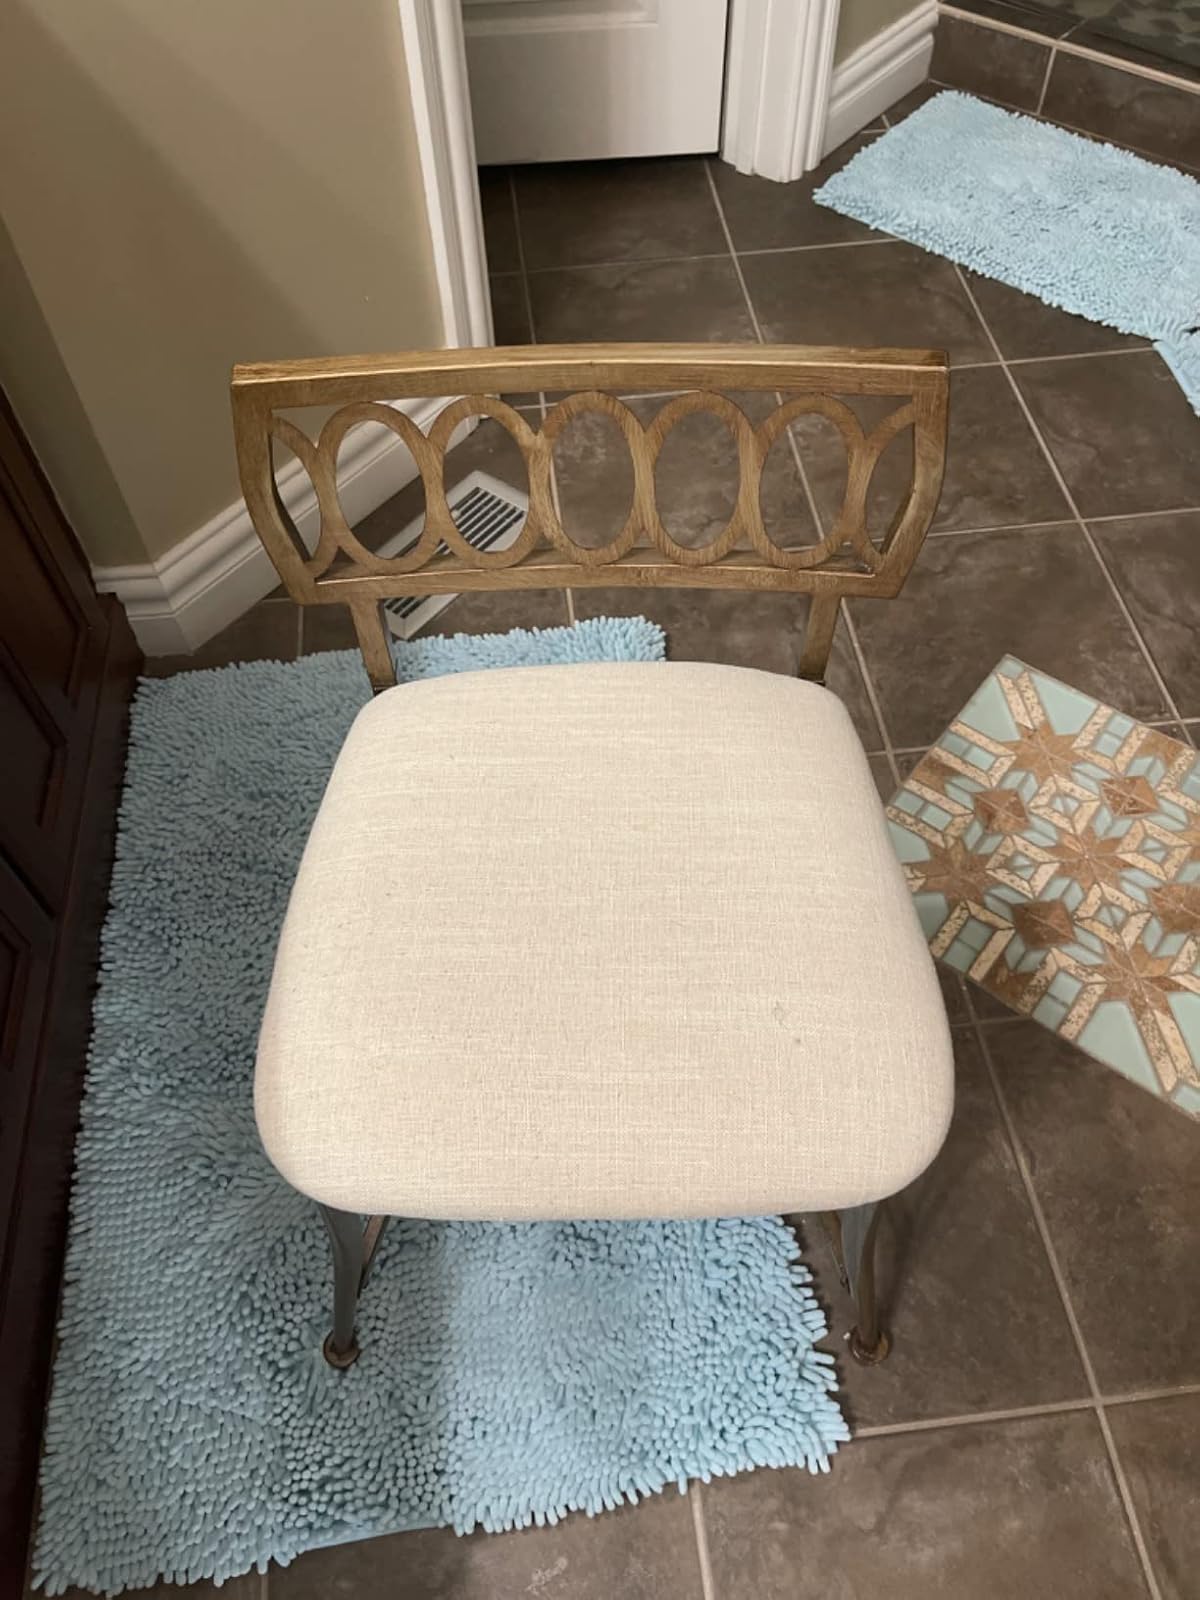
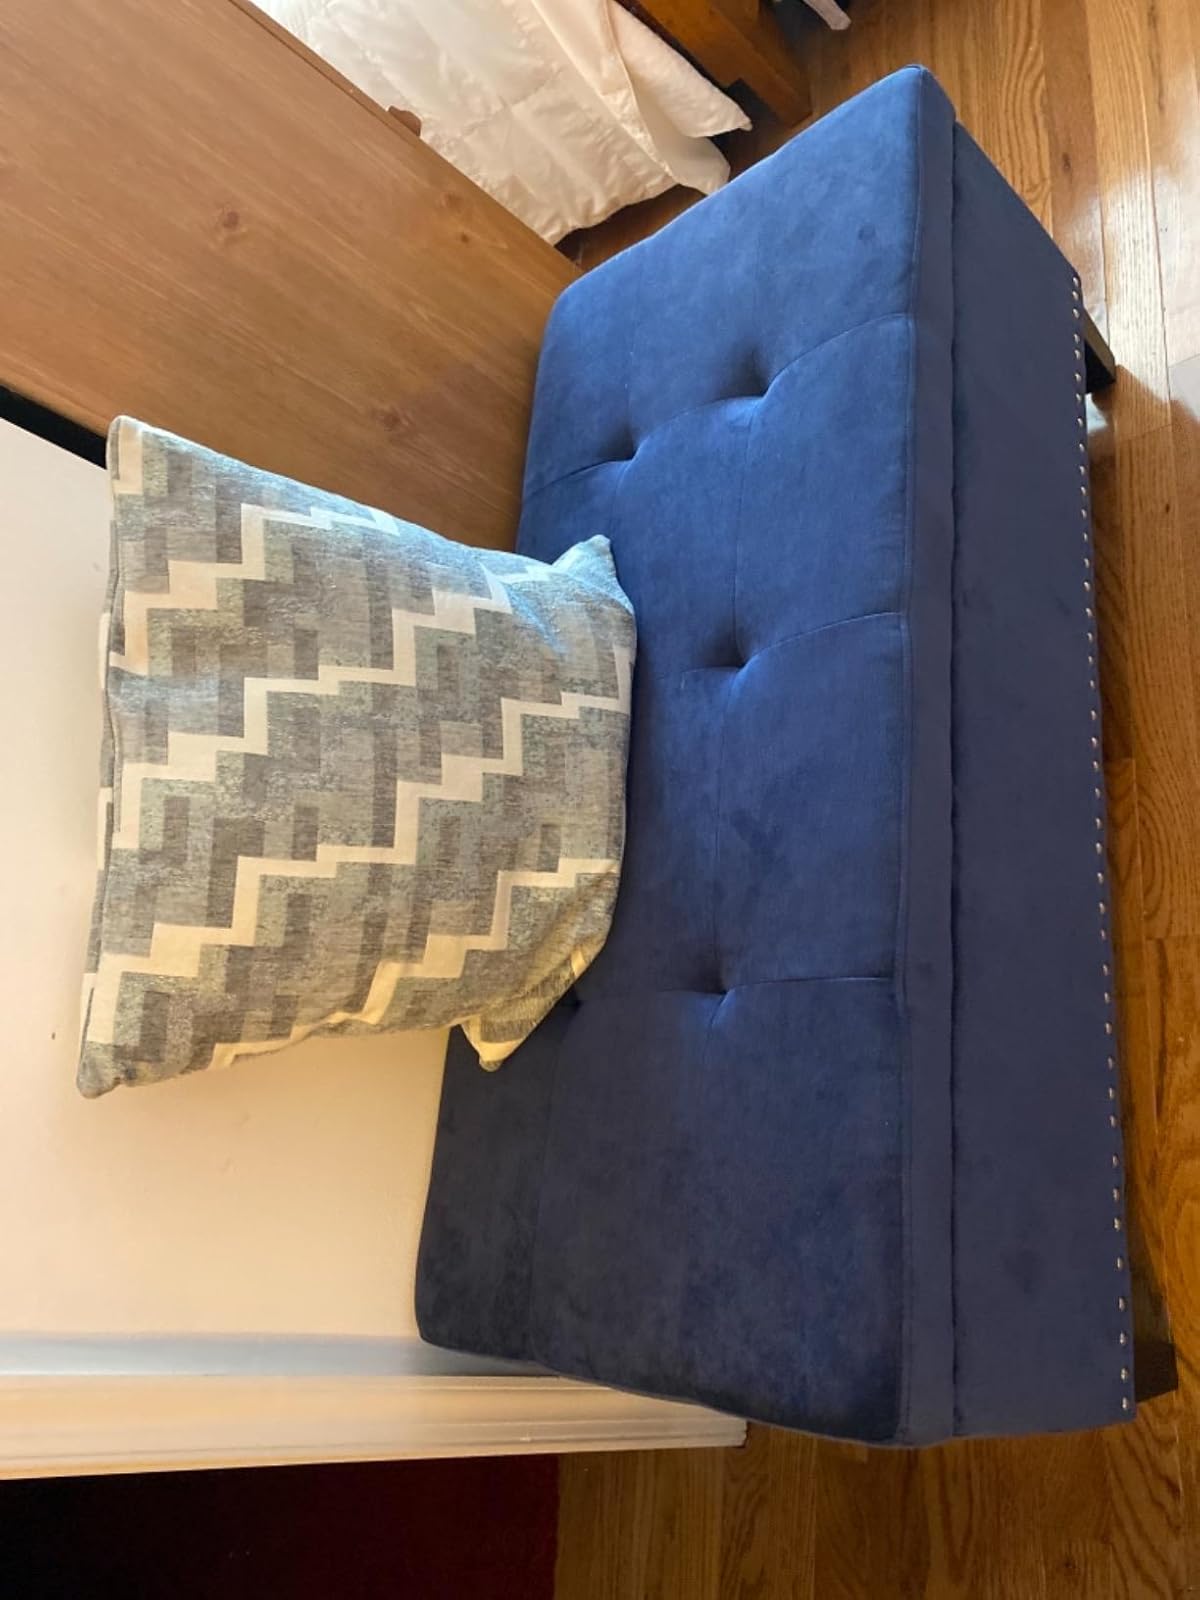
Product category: stool
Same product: no